Sidney Wicks

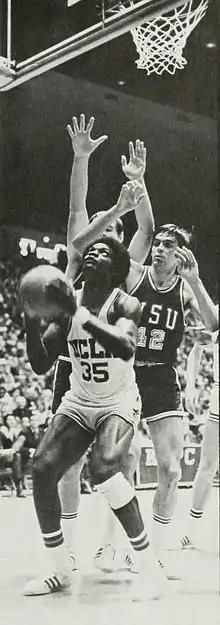
Wicks with the UCLA Bruins in 1971

A 6'8" power forward/center, Wicks was a phenom at UCLA, playing on three straight NCAA Men's Division I Basketball Championships from 1969 to 1971. He was the Bruins' star player on the latter two championship teams. Wicks was named the Most Outstanding Player of the Final Four in 1970, the Helms National Co-Player of the Year (1970), and the USBWA and Sporting News Player of the Year (1971), and was a consensus All-American in 1970 and 1971. On February 1, 1996, his jersey #35 was retired in a halftime ceremony at UCLA's home court, Pauley Pavilion. Wicks was a 1985 inductee into the UCLA Athletics Hall of Fame. In 2010, he was selected to the College Basketball Hall of Fame.